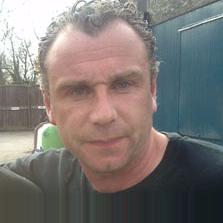
Age: 41